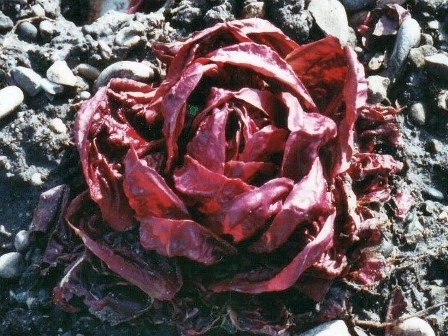
CICORIA VERONA - zs52
Specie: Cichorium intybus Famiglia: Composite Breve storia e note botaniche sulla pianta La coltivazione del radicchio rosso, secondo la tradizione, iniziò nella seconda metà del secolo XVI nel territorio di Dosson in provincia di Treviso. Il metodo di coltivazione prevedeva fino agli anni sessanta la coltivazione in pieno campo, la raccolta, la preforzatura e il successivo imbianchimento in ambienti caldi e ricchi di sostanze organiche (molto spesso si trattava di letamai). In seguito alla diffusione dei pozzi artesiani e una fortunata intuizione di alcuni produttori si passò al metodo di imbianchimento in acqua. L’attuale pratica è molto particolare, articolata e rigorosa. Prevede che il radicchio, venga posto ad “imbiancare”, in ambiente che non permetta la fotosintesi, con il fittone immerso in vasche d’acqua corrente per un periodo variabile da quindici a venti giorni; si ottiene così un radicchio croccante e dal gusto più delicato. Il Radicchio Rosso di Treviso è caratterizzato da una radice fittonante, meno sviluppata in profondità rispetto agli altri tipi di radicchio. Il fusto del Radicchio di Treviso presenta una forma cilindrica, dicotomicamente ramoso, talvolta leggermente angoloso, portante alla base foglie grandi, lanceolate, a margine un po’ sinuoso, di tinta verde scuro, con venature rossastre. E’ stata riscontrata una correlazione, in fase di forzatura, tra la grossezza del fittone e lo sviluppo del germoglio, che normalmente ha una lunghezza compresa tra 22 e 30 cm. Le infiorescenze del Cichoirum Intybus L. sono a capolino, solidamente sessili, sul cui asse appiattito a disco sono inseriti i fiori ( flosculi ) in un numero di 18-25 per capolino. Esse hanno corolla gamopetala, costituita da 5 petali di colore azzurro-viola, tra loro saldati pressoché per l’ intera lunghezza, distinti soltanto nella parte estrema in 5 punte terminali. L’androceo è costituito da 5 stami portanti le antere allungate e tra loro saldate, attraverso il quale passa lo stilo. Questi fiori hanno sostanzialmente la stessa struttura, varia solo la forma della corolla; essi possono essere ermafroditi, unisessuali oppure sterili. Il frutto è un achenio di forma piramidale. Famiglia e varietà Il nome scientifico del radicchio è Cichorium intybus, appartiene alla famiglia delle Composite. Spesso i radicchi vengono indicati genericamente con il nome di cicorie. Questo ortaggio è disponibile in un grandissimo numero di varietà che si distinguono dal colore della foglia ( rosso o verde o variegato) e dalla forma della pianta (foglie chiuse a grumolo o aperte a formare una rosetta); sono disponibili anche varietà adatte al taglio. Le forme più conosciute sono quelle a foglia rossa tipo il Treviso, il Verona, il Chioggia e quelle a foglia variegata come il Castelfranco, ed ancora quelle con forma a rosetta e foglie verde scuro come il grumulo verde. Esigenze pedoclimatiche Il terreno più adatto è un terreno fresco, drenato a sufficienza e ben strutturato, può essere coltivato in qualsiasi periodo dell’anno, anche nei mesi invernali, poiché è in grado di sopportare temperature ben oltre lo zero: occorre fare attenzione unicamente alle gelate autunnali precoci, che si verificano immediatamente dopo la semina. Il rischio, infatti, è che esse inducano la pianta a produrre fiori, di conseguenze rendendo vana la produzione di foglie. Se si vuole applicare una rotazione colturale, il radicchio succede senza problemi a cavoli, fragole, cipolle, carote, sedano, patate, spinaci e fagioli. Invece, bisogna prestare attenzione a non seminarlo per due anni consecutivi nella stessa aiuola, così come dopo ortaggi che appartengono alla stessa famiglia: per esempio i carciofi, e naturalmente le insalate. Non cresce con temperature al di sotto degli 8-10C°. Tempi di semina e trapianto Il periodo di trapianto ha inizio da metà giugno e si protrae fino verso la fine di agosto, vengono usate piantine di 3-5 settimane nate in semenzaio. Al momento del trapianto le piantine sono poste in file distanziate 30-40 cm mentre tra le piante si mantiene una distanza di 30 cm. Fertilizzazioni Il radicchio ha esigenza basse in azoto, medie in fosforo e alte in potassio. Questi elementi sono totalmente presenti in un terreno fertile e ben strutturato, per la concimazione si tenga conto della coltura precedente in modo da non “stancare” troppo il suolo. Cure colturali ed irrigazione Dopo la fase di trapianto e durante tutto il periodo estivo è necessario irrigare a seconda dell’andamento climatico, se il terreno è secco oltre 10 cm di profondità bisogna intervenire. Evitare ristagni idrici inutili e pericolosi per la propagazione di marciumi, il suolo deve risultare umido e non impregnato d’acqua. Avversità Il radicchio è una coltura rustica e poco esigente, tra le maggiori avversità ricordiamo il marciume del colletto e l’oidio. I marciumi sono causati da funghi che determinano l’appassimento delle piante poco prima del raccolto. Un terreno ben lavorato, arieggiato, delle buone rotazioni e successioni sono sfavorevoli alla loro propagazione. L’oidio è una malattia fungina che si manifesta con chiazze biancastre polverulente che successivamente degenerano in ingiallimenti e disseccamenti delle foglie colpite. La malattia è favorita da temperature intorno ai 20 C° (mentre si arresta al di sotto dei 10 C°) ed elevata umidità nell’aria. Scompare in caso di piogge, intervenire con zolfo alla comparsa dei sintomi. Produzione e raccoltaità In circa 1 mq si possono raccogliere 2-3 Kg di radicchio. Questi quantitativi raddoppiano nella coltivazione del pan di zucchero o radicchio di Milano (1 cespo può pesare anche 2 Kg). La raccolta ha inizio dopo circa due masi e mezzo dopo il trapianto e si protrae per 15-20 giorni. Valori nutrizionali Il radicchio è una vera e propria farmacia naturale che in ottobre non dovrebbe mancare sulla nostra tavola. Potassio, fosforo, sodio, ferro, magnesio, manganese, rame, calcio, principi amari e sostanze zuccherine, grandi quantità di vitamine, aminoacidi e piccolissime quantità di protidi e lipidi. Le proprietà del radicchio sono molteplici. L’azione principale è quella tonificante, preziosa durante i cambi di stagione, in cui il sistema immunitario, nervoso ed articolare vengono messi a dura prova. Poverissimo di calorie, appena 14 per 100 grammi, è un validissimo aiuto nella cura dell’inappetenza. Consumato come antipasto, prima di pranzo o cena, grazie alle sue sostanze amare, stimola l’appetito. Antianemico, integratore di minerali, depurativo del fegato, diuretico e leggermente lassativo, è persino febbrifugo. Inserito nella dieta quotidiana, il radicchio è un rimedio per le prime influenze stagionali. Biodinamica Semina, cure colturali e raccolta in giorni di foglia.
Brand: SATIVA
Category: Food, Beverages & Tobacco > Food Items > Fruits & Vegetables > Fresh & Frozen Vegetables > Greens > Chicory